Microsoft Excel

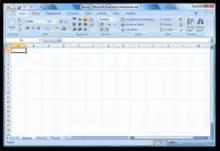
Microsoft Excel 2007

Included in Office 2000. This was a minor upgrade but introduced an upgrade to the clipboard where it can hold multiple objects at once. The Office Assistant, whose frequent unsolicited appearance in Excel 97 had annoyed many users, became less intrusive.